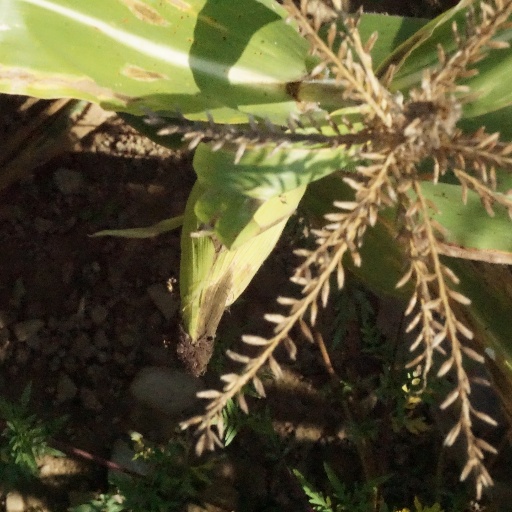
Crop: maize; corn